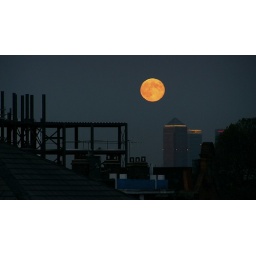
The moon rising over Canary Wharf, as seen from my kitchen window in Brixton.